Little Don River

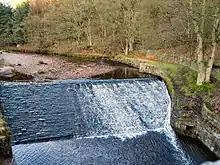
The weir above Langsett Reservoir prevented migration of trout prior to the construction of a fish pass.

As well as barriers to the movement of fish, the river has also been affected by pollution from minewater and by the presence of the invasive species, the New Zealand mud snail. Pollution from minewater has been significantly reduced following the construction of a treatment plant by the Coal Authority. This is located between Langsett and Underbank reservoirs, and the minewater is pumped through it. There is a small amount of minewater which does not get processed by the plant, and a solution for this is being trialled by the Environment Agency, Yorkshire Water, and Highways England. In 2017, Yorkshire Water were assessing the amount of water discharged from the reservoirs into the river, with a view to altering them to more natural levels. Consideration has also been give to removing weirs, or providing fish passes where this is not reasonable. The provision of fish passes around the reservoir dams is not considered to be cost-effective, but installing one on a weir used for industrial water supply on the lower reaches of the river would increase the length of the Little Don accessible to fish from the Don twofold. Another fish pass, just above Langsett Reservoir, enables trout and other fish which were impounded within the reservoir to travel some further upstream. It allows them to negotiate the weir, which was installed to trap gravel before the Little Don entered the reservoir. The fish pass is of the Larinier type, and construction was completed on 19 April 2018.